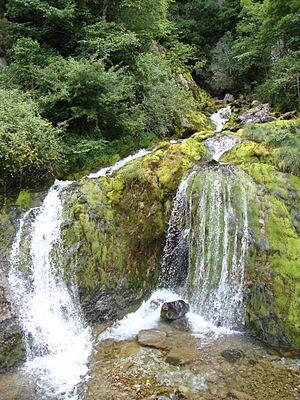
Accous (Pyr-Atl, Fr) Pont d'Esquir, cascade decendant du bois d'Arapoup.
Accous est une commune française du Béarn, située dans le département des Pyrénées-Atlantiques en région Nouvelle-Aquitaine.